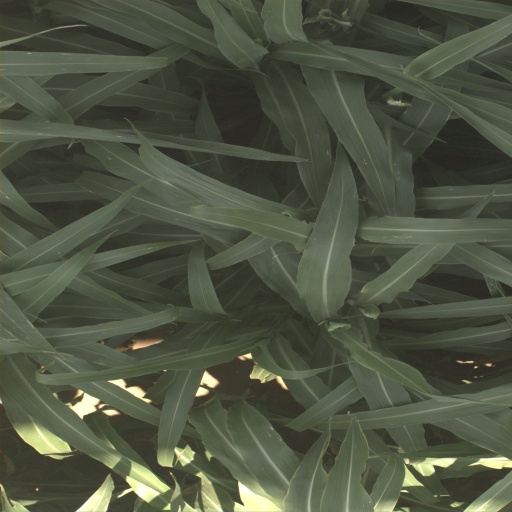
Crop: sorghum